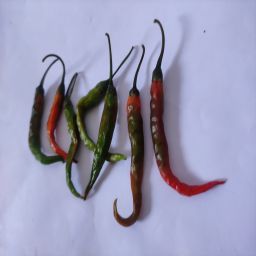
Crop: Chile Pepper
Quality: Old